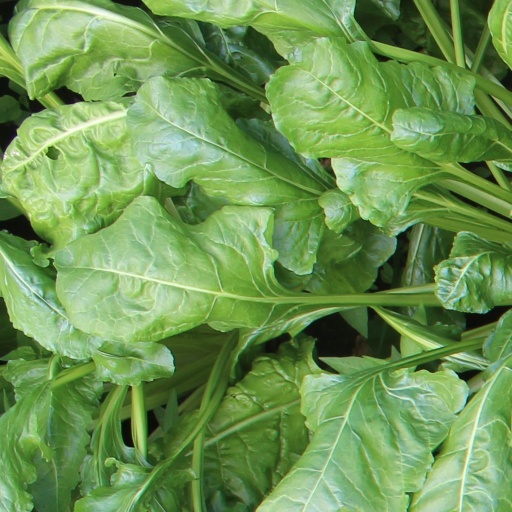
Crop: sugar beet